Dean of Exeter

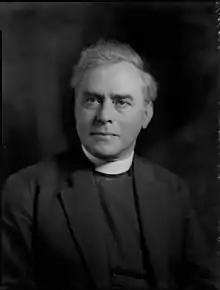
Walter Matthews, Dean of Exeter (1931-1934)

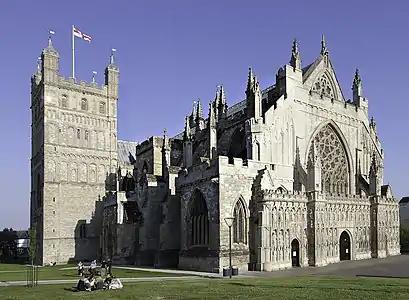
Exeter Cathedral, the maintenance of the structure and decoration of which is traditionally one of the principal duties of the dean

The Dean of Exeter is the head of the Chapter of Cathedral Church of Saint Peter in Exeter, England. The chapter was established by William Briwere, Bishop of Exeter (1224–44) who set up the offices of dean and chancellor of Exeter Cathedral, allowing the chapter to elect those officers. The deanery is at 10 The Close, Exeter. The current dean is Jonathan Greener.